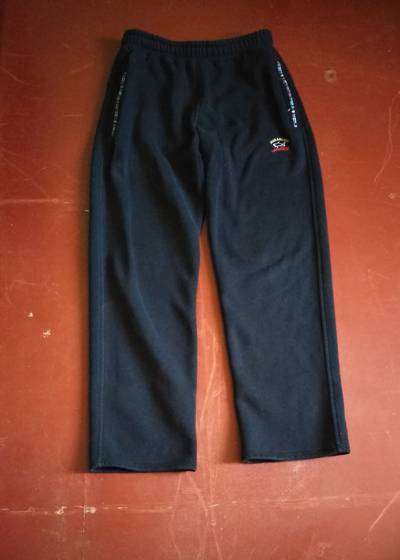
Waste category: clothes